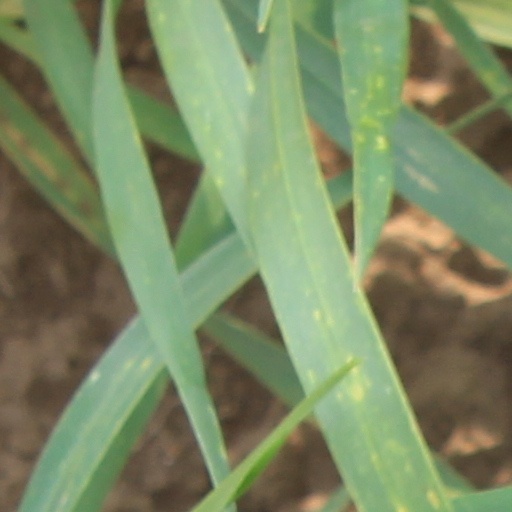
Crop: wheat